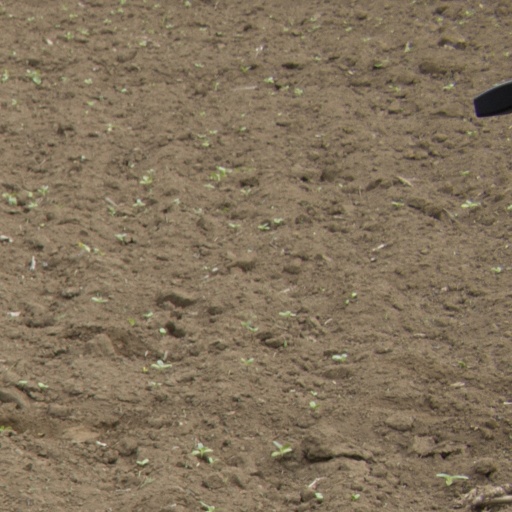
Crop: Jerusalem artichoke